16th (Service) Battalion, Sherwood Foresters (Chatsworth Rifles)

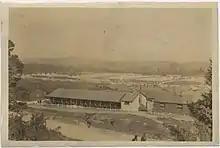
Witley Camp, where 16th Sherwood Foresters trained.

On 6 August 1914, less than 48 hours after Britain's declaration of war, Parliament sanctioned an increase of 500,000 men for the Regular British Army. The newly appointed Secretary of State for War, Earl Kitchener of Khartoum, issued his famous call to arms: 'Your King and Country Need You', urging the first 100,000 volunteers to come forward. Men flooded into the recruiting offices and the 'first hundred thousand' were enlisted within days. This group of six divisions with supporting arms became known as Kitchener's First New Army, or 'K1'. The K2, K3 and K4 battalions, brigades and divisions followed soon afterwards. But the flood of volunteers overwhelmed the ability of the Army to absorb them, and the K5 units were largely raised by local initiative rather than at regimental depots, often from men from particular localities or backgrounds who wished to serve together: these were known as 'Pals battalions'. The 'Pals' phenomenon quickly spread across the country, as local recruiting committees offered complete units to the War Office (WO). One such unit was the Chatsworth Rifles raised at Derby by the Duke of Devonshire of Chatsworth House with the Derbyshire Territorial Force Association. The battalion was authorised by the WO on on 16 April 1915 as the 16th (Service) Battalion of the Sherwood Foresters (Nottinghamshire and Derbyshire Regiment).